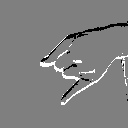
ASL letter: j